Far-right politics in Finland

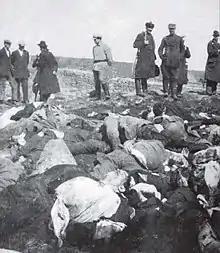
Hundreds of people belonging to ethnic minorities were executed in Vyborg for their supposed Bolshevik leanings.

In 1918 during the Civil War, the White Guard leader and leading ideologue Martti Pihkala published a book "What kind of Finland we must create?" which argued for an extensive eugenics program and forced sterilization and extermination of communists, promiscuous women and "racial undesirables". It has been argued the book inspired mass killings perpetrated by the victorious Whites. In 1919 the White Guard associated propaganda organ Church-National Enlightenment Bureau published "What is Bolshevism" targeted at former Red Guards. The book argued that communism was a Jewish plot and communist leaders were almost exclusively Jewish and Jews were a race "that has a peculiar ability to live without working at the expense of others by swindling". "The Protocols of the Elders of Zion" appeared in Finnish first in 1920, translated from the original Russian language. Vicar of the Evangelical Lutheran Church of Finland and member of the Diet J. W. Wartiainen wrote in 1922 the antisemitic book called ""World-historical importance of the Jews as former Godly nation and current mob of Satan"".